Jim Gott

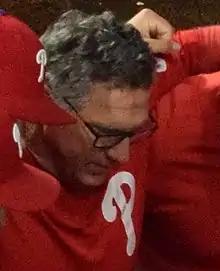
Gott with the Philadelphia Phillies in 2018

James William Gott (born August 3, 1959) is an American professional baseball pitcher and coach. Gott pitched in Major League Baseball (MLB) for 14 years for the Toronto Blue Jays, San Francisco Giants, Pittsburgh Pirates, and Los Angeles Dodgers, from 1982 to 1995. He was the bullpen coach for the Philadelphia Phillies from 2018 through 2020.